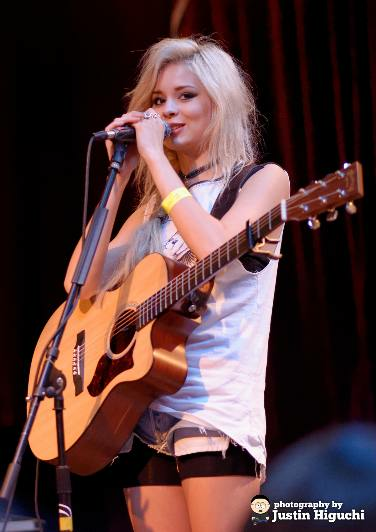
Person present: Yes